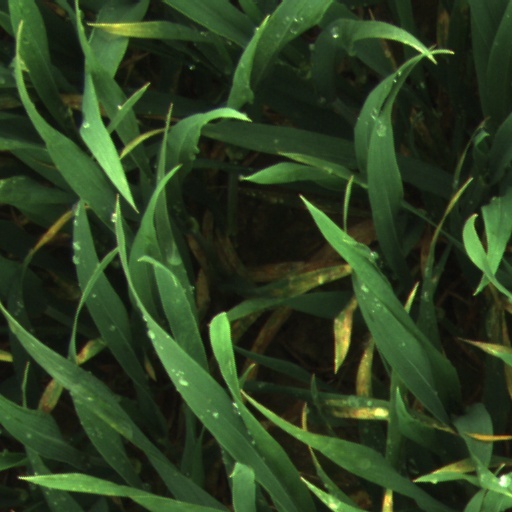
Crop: wheat